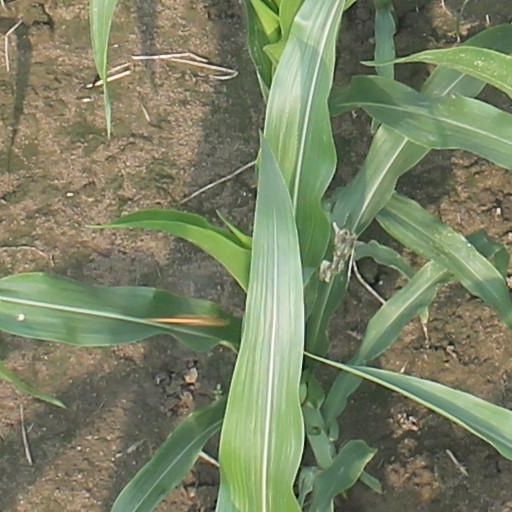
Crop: maize; corn